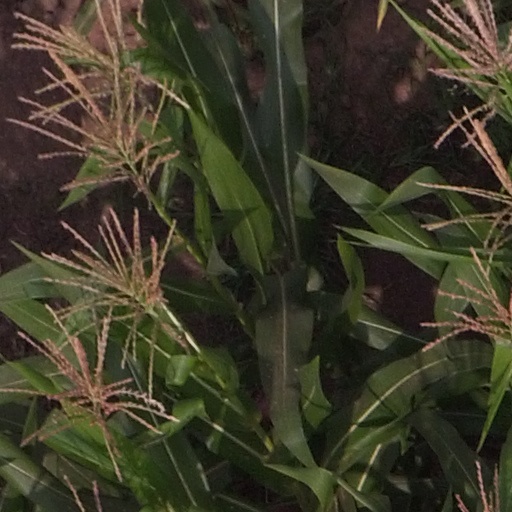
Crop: maize; corn